List of best-selling singles of the 1960s in the United Kingdom

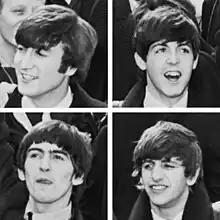
Composite image of four black-and-white photographs showing the faces of the Beatles.

A single is a type of music release defined by the British Official Charts Company (OCC) as having no more than four tracks and not lasting longer than 25 minutes. On 31 May 2010, a retrospective record chart was broadcast on BBC Radio 2 that listed the 60 biggest-selling singles in the United Kingdom during the 1960s. The programme, entitled "The Top 60 Best Selling Records of the 60s", was hosted by British DJ Tony Blackburn. The chart was compiled by the OCC, and was based on sales of singles from 1 January 1960 to 31 December 1969.